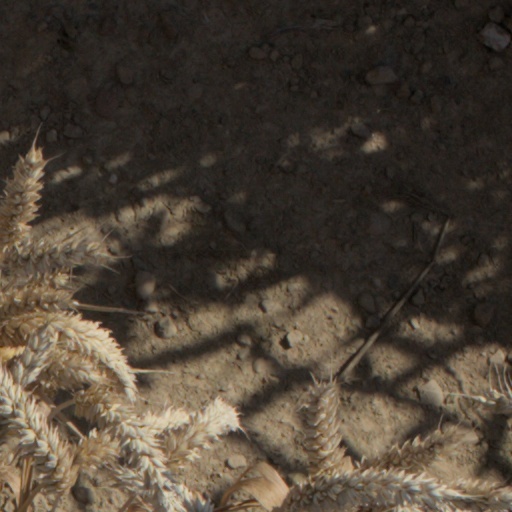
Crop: wheat